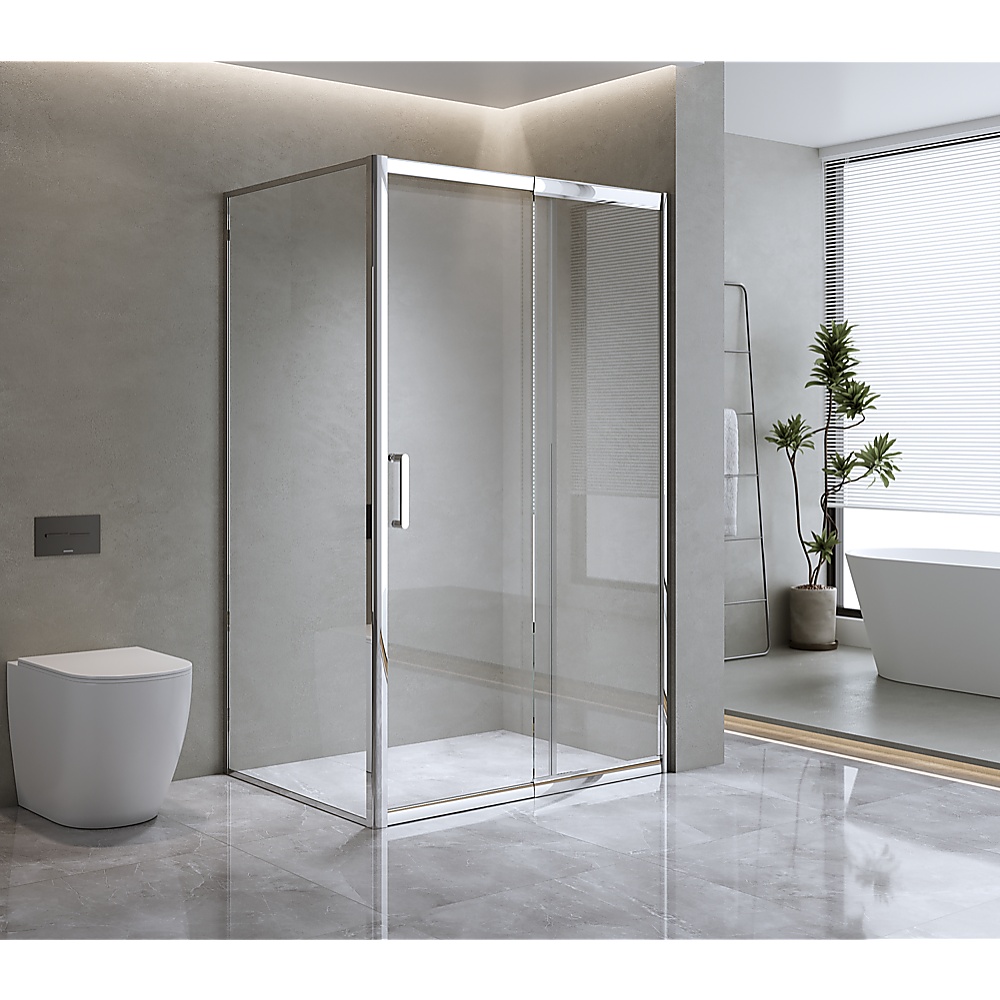
Adjustable 1300x920mm Single Door Corner Sliding Glass Shower Screen in Chrome
Brand: Kings Warehouse
Experience the contemporary elegance of a corner shower screen from Della Francesca. This innovative design combines the sleek aesthetics of a modern shower screen with enhanced durability. Crafted using toughened safety glass that adheres to Australian glazing standards, it's built to withstand the rigors of daily use. Marvel in the clean and minimalist look of the clear screen with polished door handles, it is a seamless fit for any style. Its upscale appearance transforms your bathroom, adding value to your home. Thanks to its adjustable front and return side, this shower screen will easily accommodate your shower space. The reversible entry ensures convenient placement in your desired corner. Elevate your bathroom's aesthetic with this exquisite shower screen today! Features and Specifications: Height: 195cm Thickness of glass: 6mm Colour: Chrome (frame) and clear (glass screen) Material: Toughened safety glass made to Australian standardsAS/NZS 2208:1996 100mm Adjustable front side, and 30mm adjustable return panel Reversible entry from either left or right Door features a magnetic closing strip for easy cleaning and maintenance Handle: Shower Handle Style 1 - Chrome Mounts either onto a shower traybase or onto your bathroom tile (*Note: Shower Base Not Included) You will receive the front panel which can be installed into a space of 120-130cm (entry) x 89-92cm (side panel) Attributes: Size: 1300x920mm Material: Shower Handle Style 1 - Chrome Note: COM (change of mind) Return Policy: The product must be unopened and in brand new condition, with the return to be organised by the customer. Once received and verified to be in the condition specified, refund is only of the item value minus 15% restocking fee (not including initial shipping). An additional return charge, which is same cost as that of initial shipping, will be deducted from the refund on returns due to delivery failure caused by customer error. For the health and safety of our staff and other customers, we are unable to accept returns of personal use items.
Category: Hardware > Plumbing > Plumbing Fixture Hardware & Parts > Shower Parts > Shower Doors & Enclosures > Sliding Doors